List of South Africa women ODI cricketers

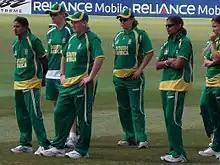
Six females in green cricketing outfits standing on the outfield looking at the presentation stage

A One Day International (ODI) is an international cricket match between two teams, each having ODI status, as determined by the International Cricket Council. The women's variant of the game is similar to the men's version, with minor modifications to umpiring and pitch requirements. The first women's ODI was played in 1973, between England and Australia. Due to the sporting boycott placed upon their country, South Africa women did not contest their first ODI until August 1997, playing Ireland in Belfast.